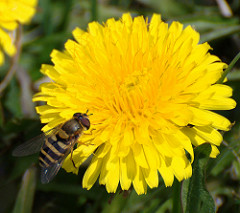
Flower: dandelion